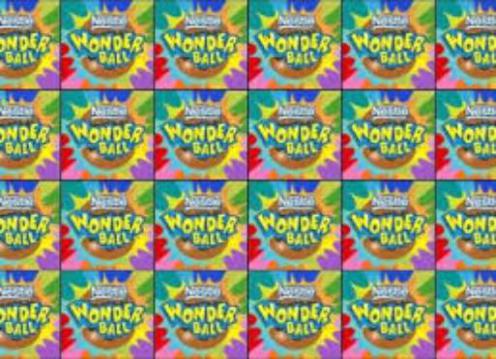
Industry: Leisure